Creative Wonders

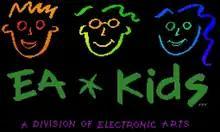
Logo from 1994 to 1995 as EA Kids.

Creative Wonders started out in 1994 as a division of Electronic Arts called "EA Kids" before renaming to Creative Wonders. Creative Wonders was responsible for creating popular games like the "Sesame Street" and "Madeline" series, and took over publishing of "EA 3D Atlas" which had been created by The Multimedia Corporation in London (a BBC company). In 1995, Creative Wonders teamed with ABC to create the "ABC World Reference Series", a series of encyclopedias and atlases on CD-ROM based on "EA 3D Atlas", produced by The Multimedia Corporation and incorporating content and branding from ABC.